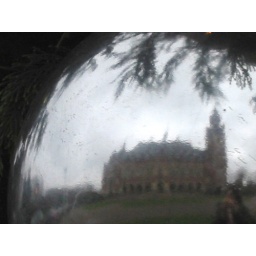
Reflection of the Peace Palace in a ball hanging in the Christmas tree in front of it